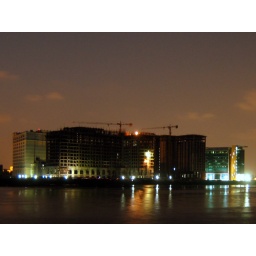
10 second exposure taken from the broken bridge near Besant Nagar Beach. Brilliant view of the lit-up buildings in Mandaveli.